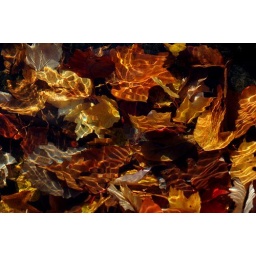
Fall Potpourri 2 - Leaves lying on the lake floor, the waves in the water were making a wonderful pattern on them